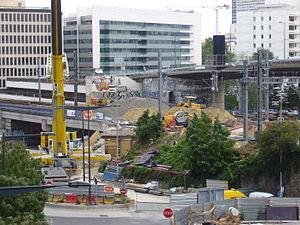
Travaux de prolongement du T2 vers Pont de Bezon.
La ligne 2 du tramway d'Île-de-France, plus simplement nommée T2, est une ligne du tramway d'Île-de-France exploitée par la Régie autonome des transports parisiens qui est mise en service le 2 juillet 1997 à l'occasion des Journées mondiales de la jeunesse.